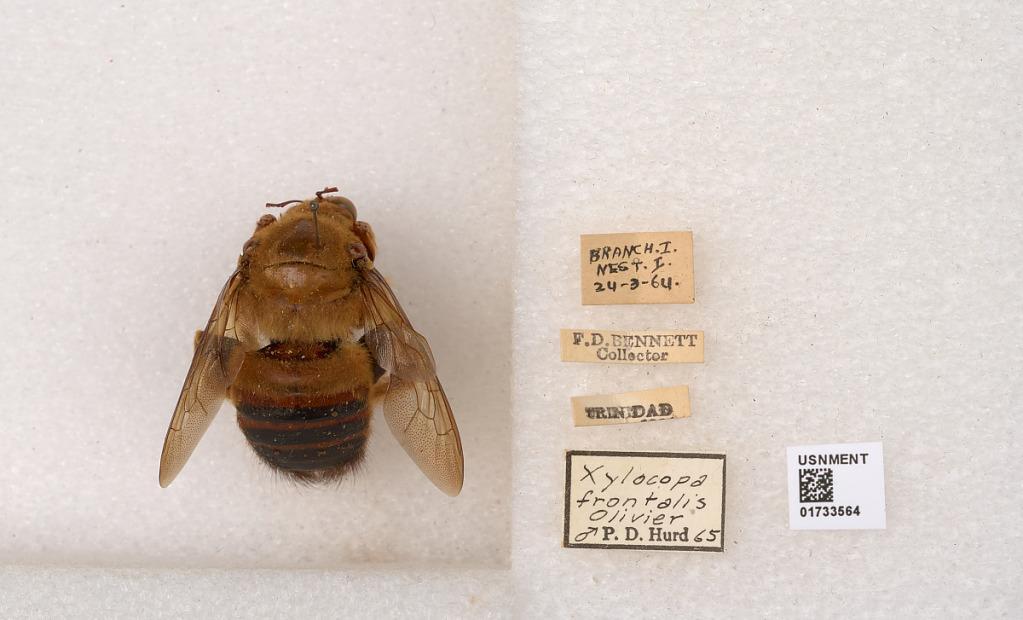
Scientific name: Xylocopa (Neoxylocopa) frontalis (Olivier)
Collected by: F. Bennett
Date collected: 1964-3-24
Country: Trinidad and Tobago
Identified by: Hurd, P. D.